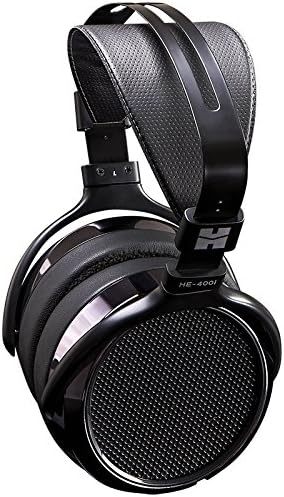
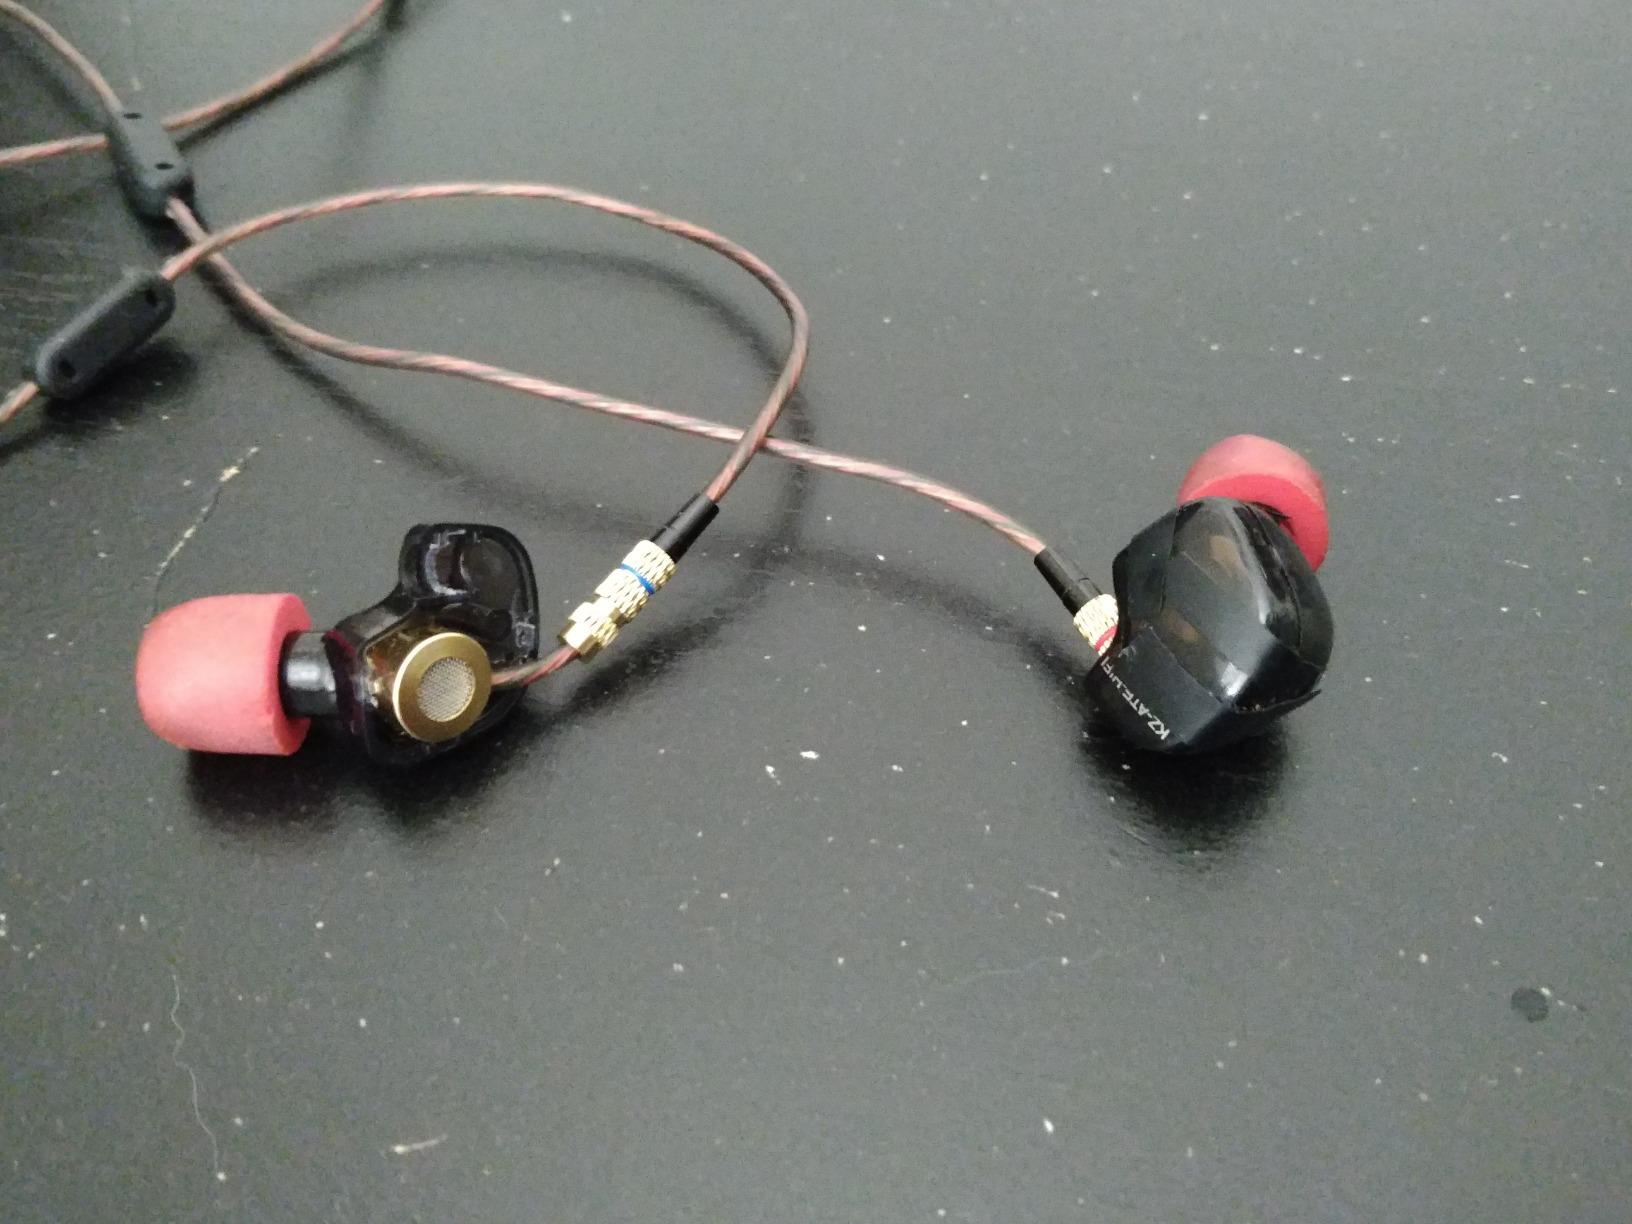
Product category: headphones
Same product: no